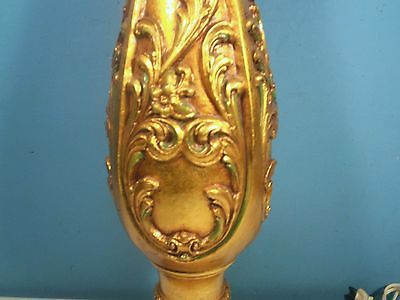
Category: lamp